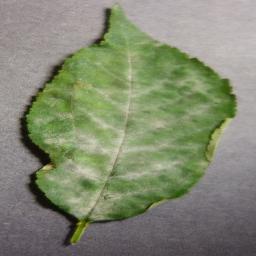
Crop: cherry
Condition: (including_sour)_powdery_mildew